Alberto Zum Felde

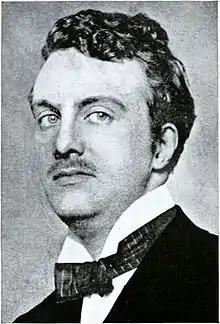
Alberto Zum Felde, c. 1921.

Alberto Zum Felde (Bahía Blanca, 30 May 1887, 1888 or 1889 – Montevideo, 6 May 1976) was a Uruguayan historian, critic and essayist.